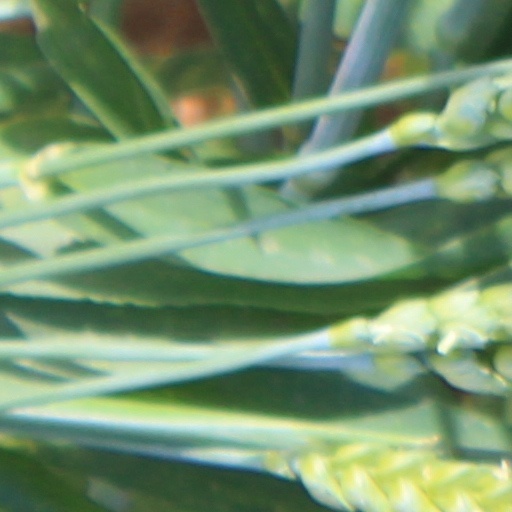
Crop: wheat